NGC 2067

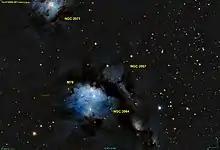

NGC 2067 is a reflection nebula in the constellation Orion. It was discovered in 1876 by Wilhelm Tempel. It is part of a group of nebulae that also includes Messier 78, NGC 2071 and NGC 2064.